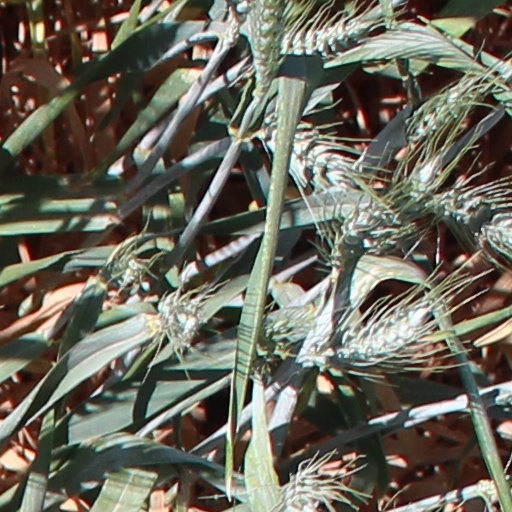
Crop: wheat